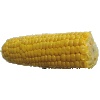
Label: Corn 1